British Ironworks Centre & Shropshire Sculpture Park

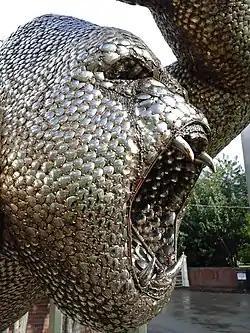
Metal gorilla constructed from 40,000 spoons at the sculpture park of the British Ironworks Centre

The British Ironworks Centre & Shropshire Sculpture Park is a forge, silversmiths and sculpture park with a large showroom near Oswestry in Shropshire, England. The centre is famous for its safari park of sculptures, mostly in metal, and its gorilla made entirely of spoons. The centre is located on the A5 road south east of Oswestry town.